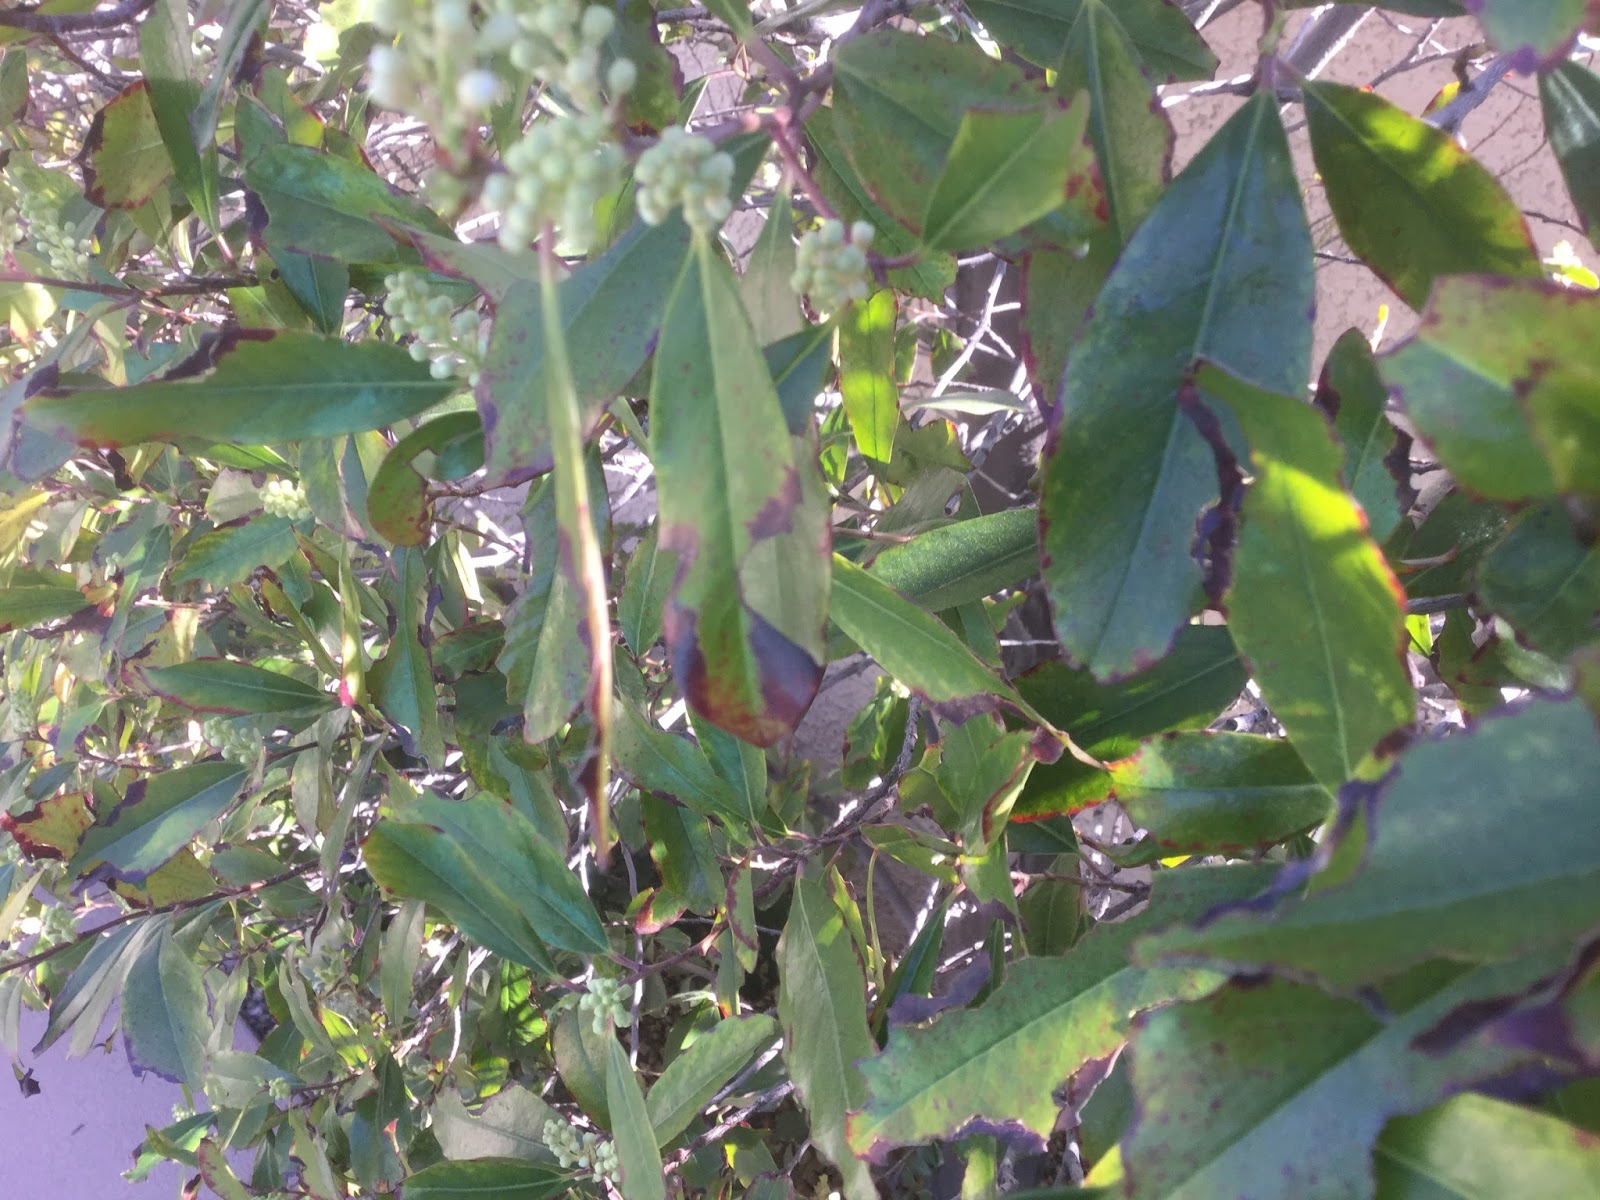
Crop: cherry
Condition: healthy